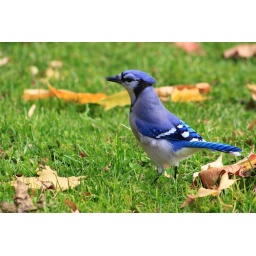
blue jay in the grass